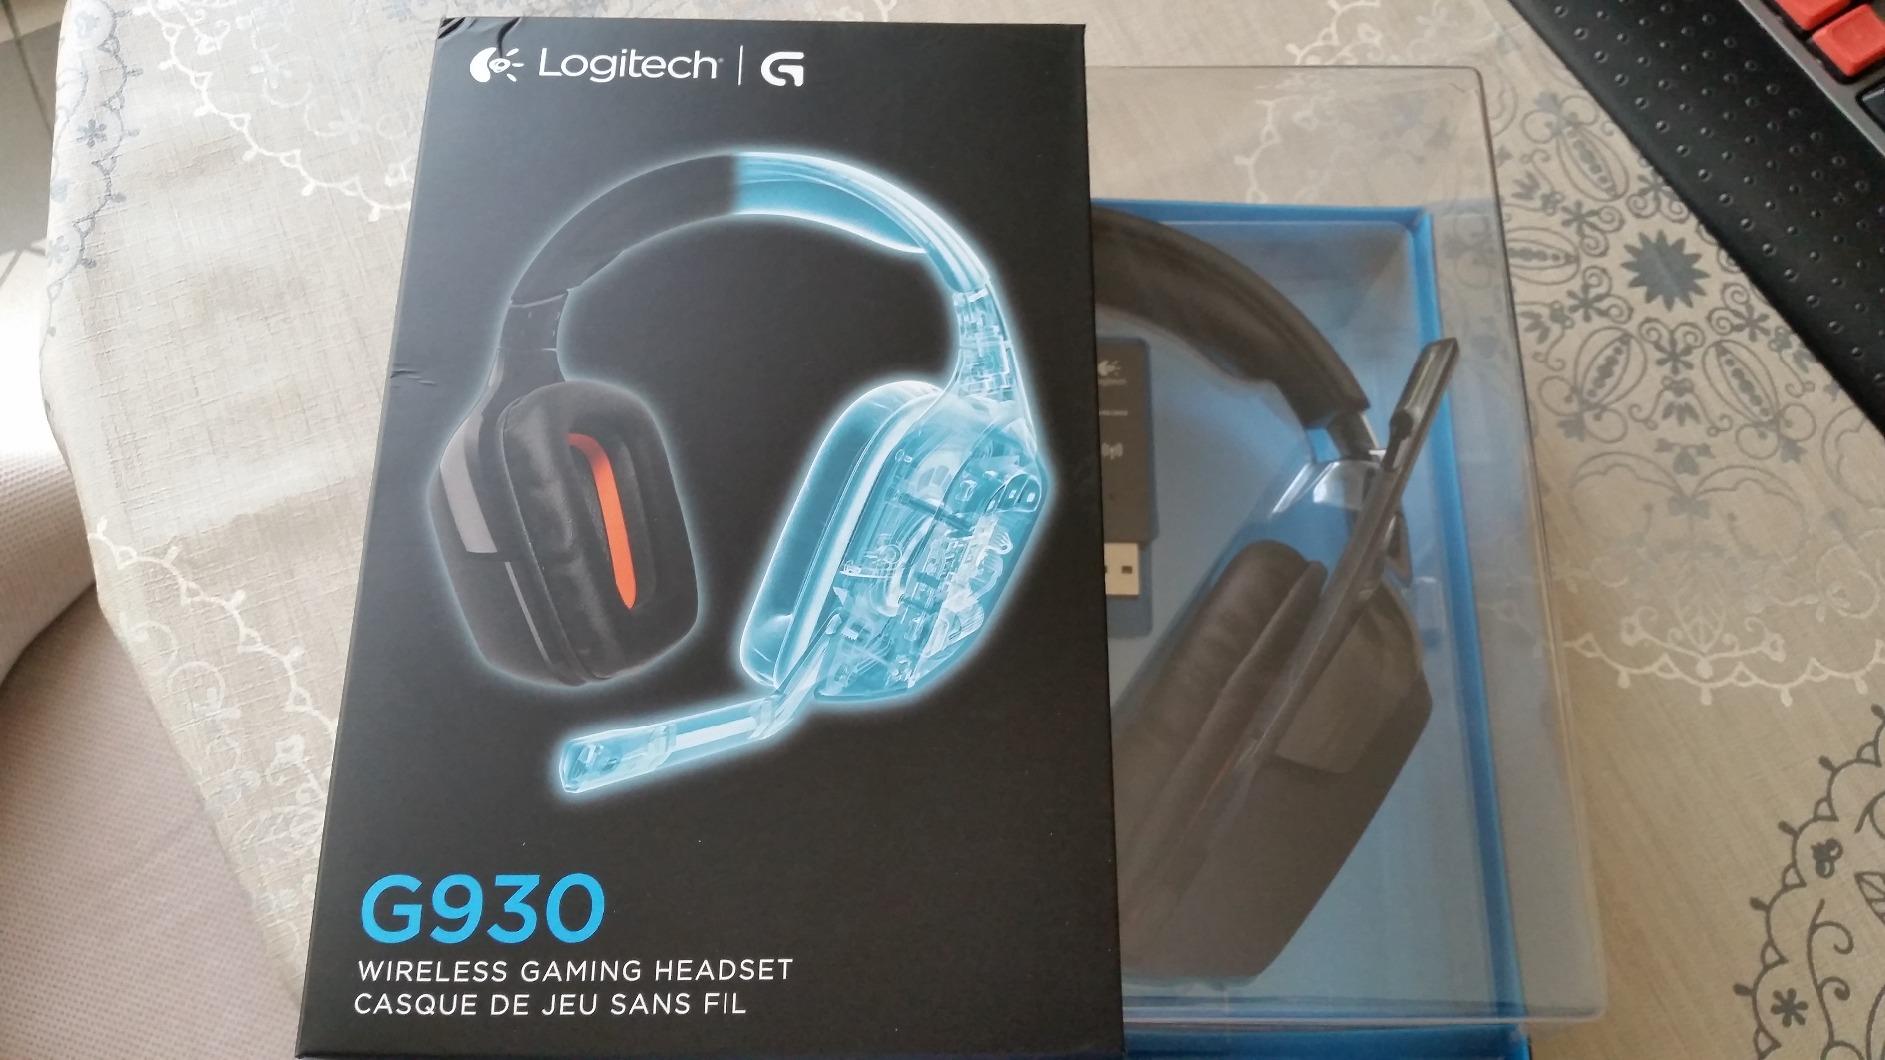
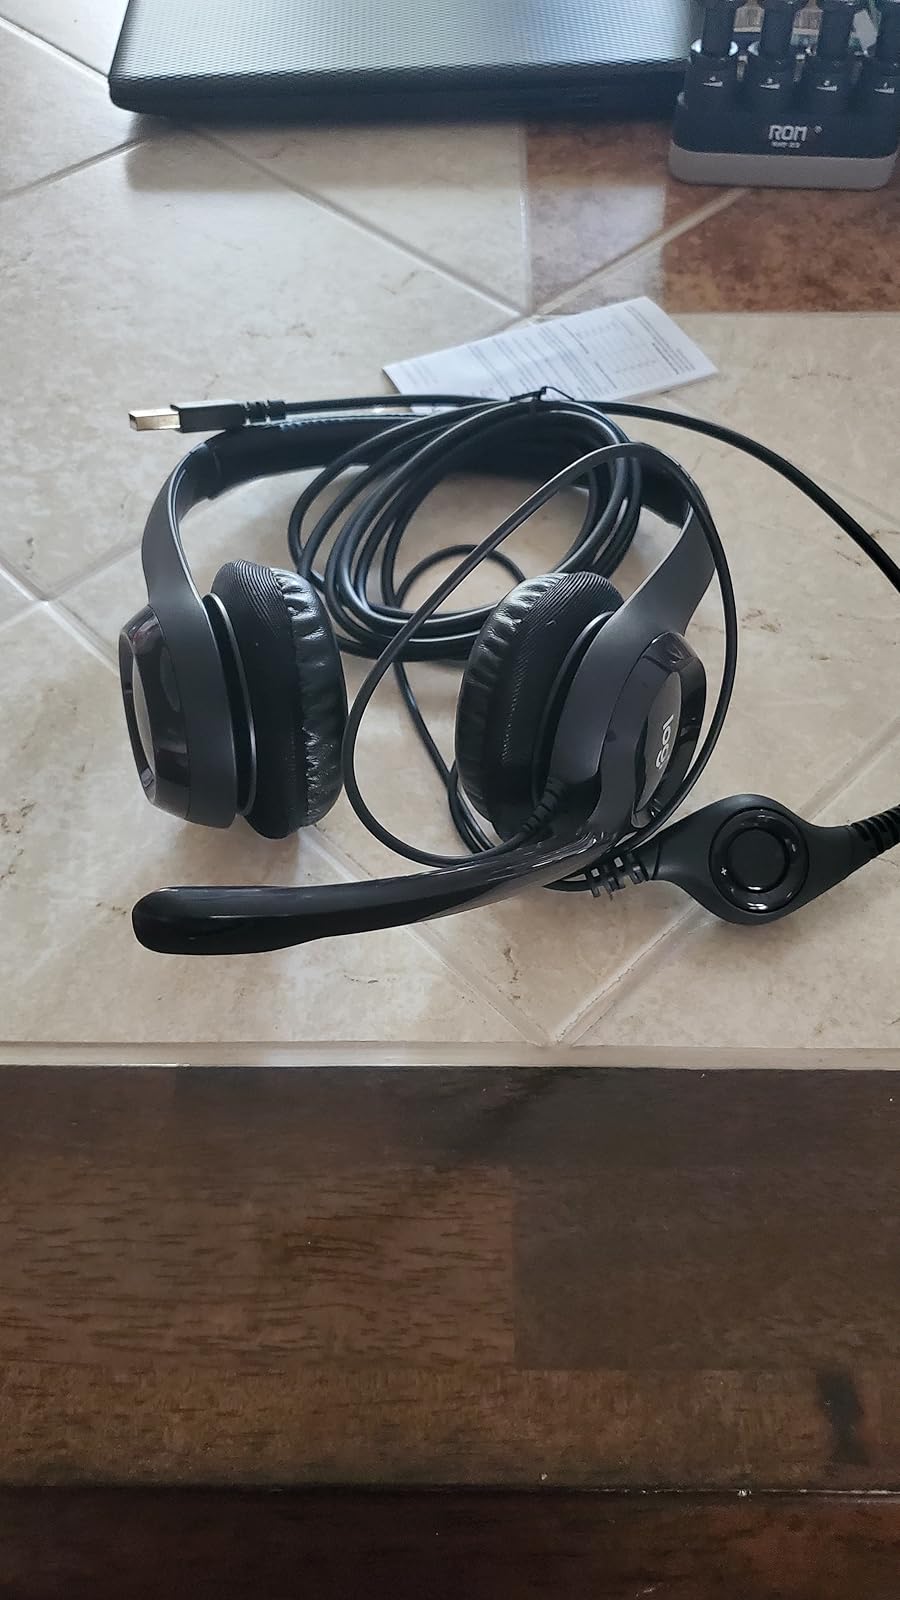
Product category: headphones
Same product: no